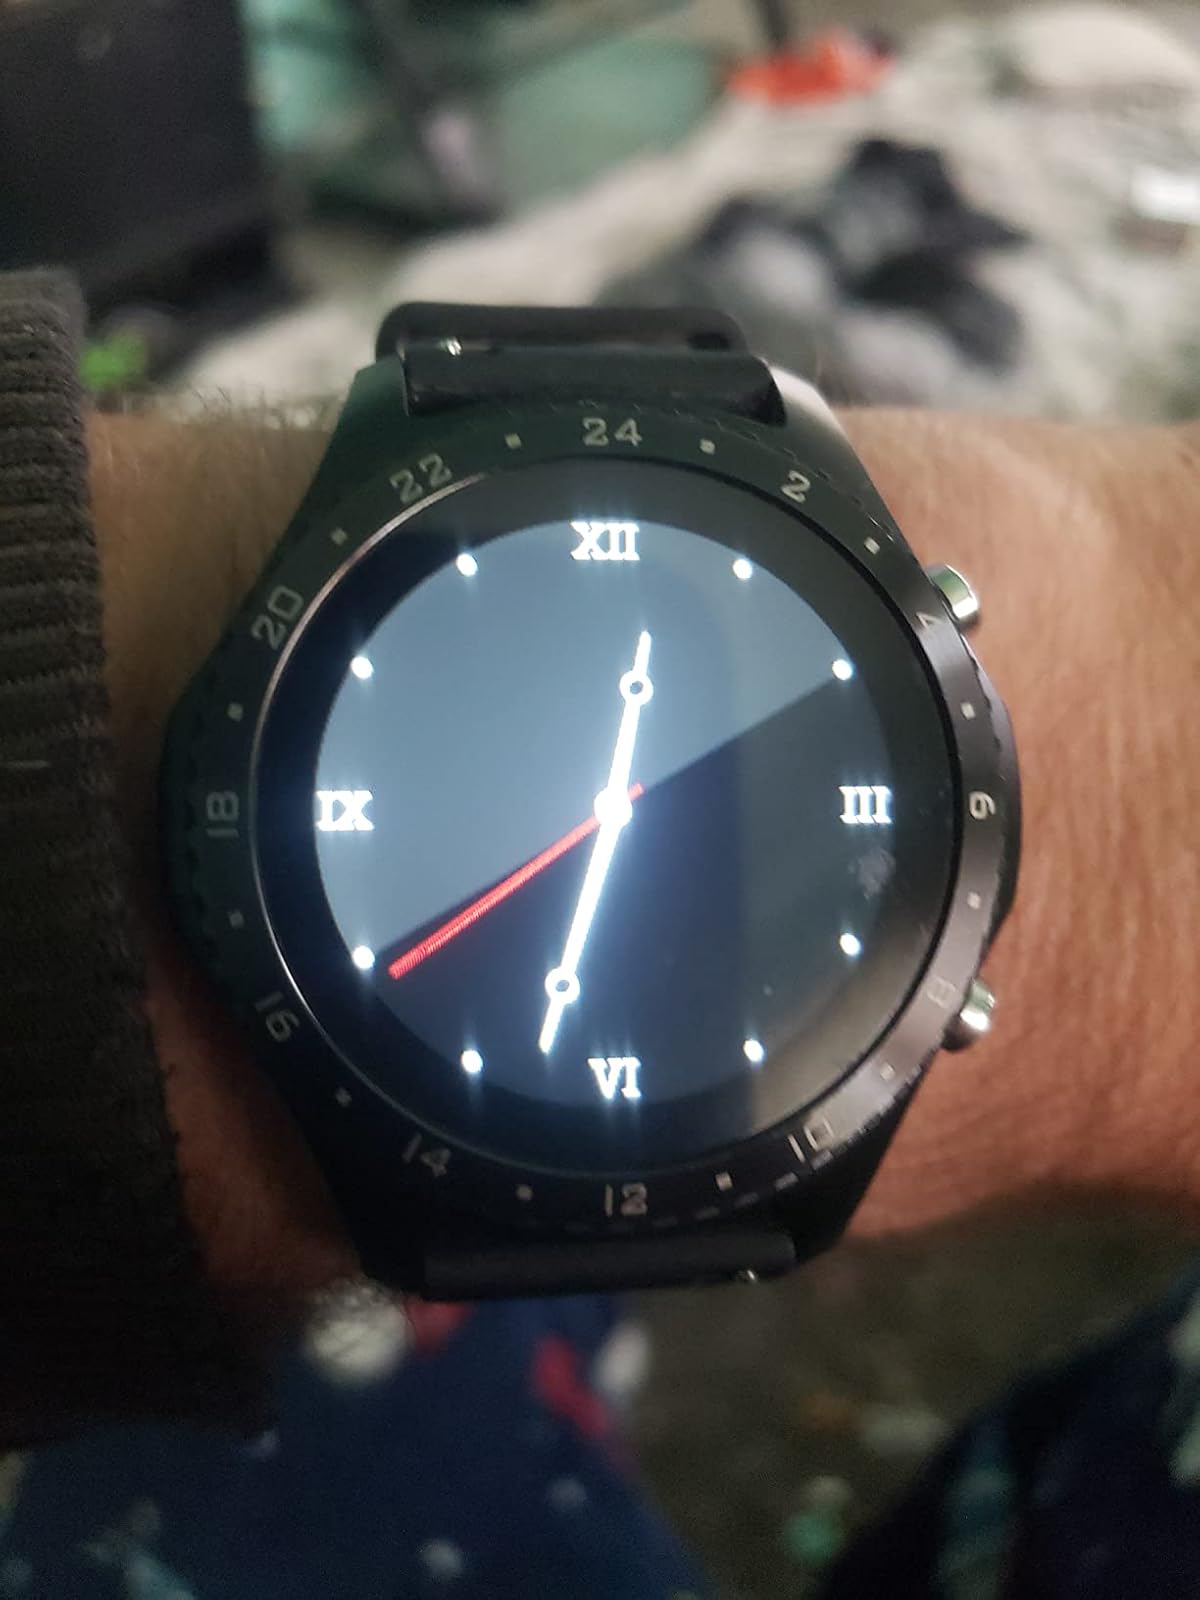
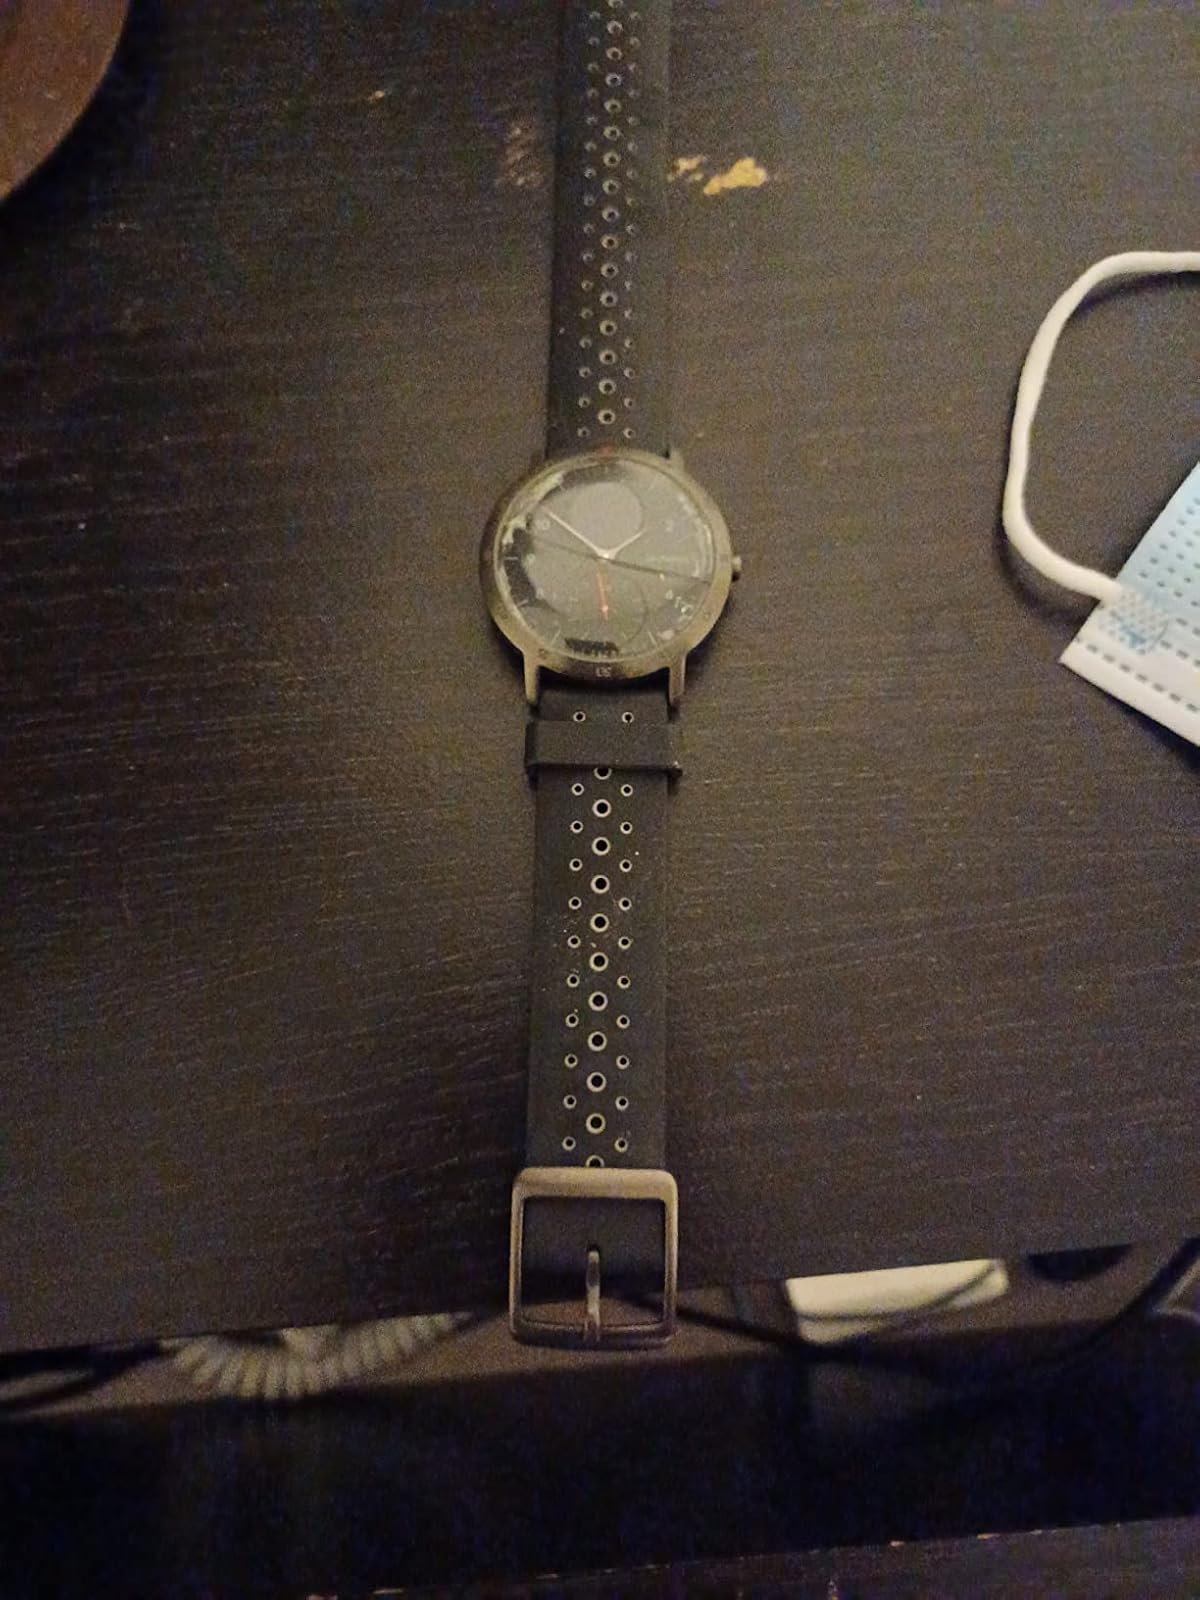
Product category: smartwatch
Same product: no